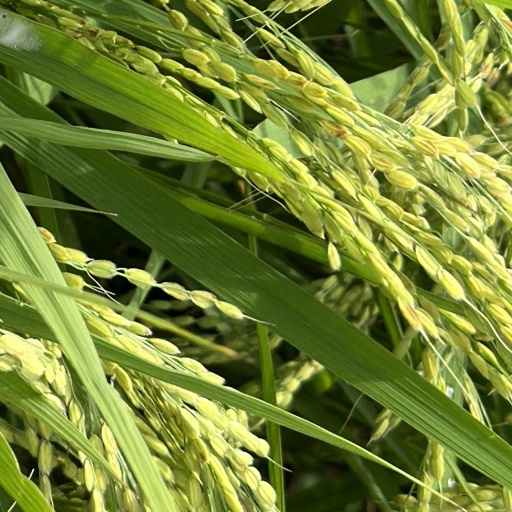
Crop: rice